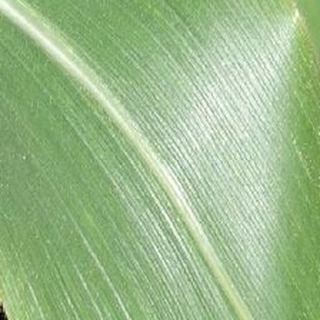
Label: healthy_corn